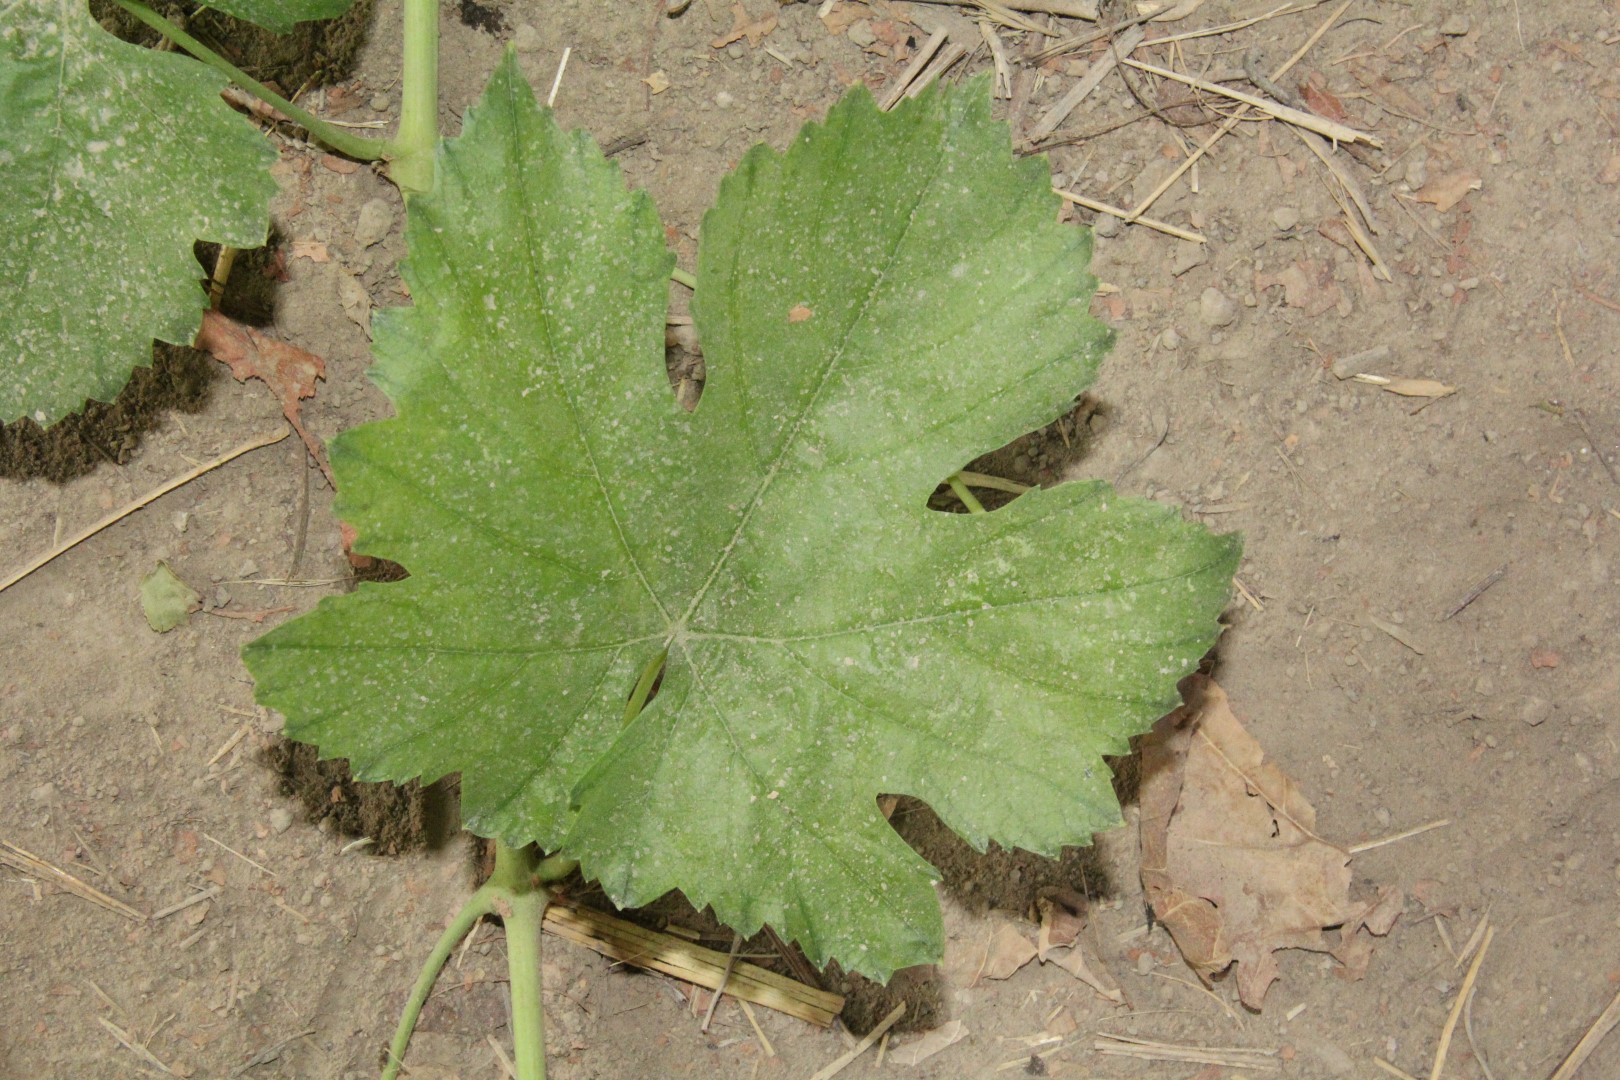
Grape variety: Frinsi